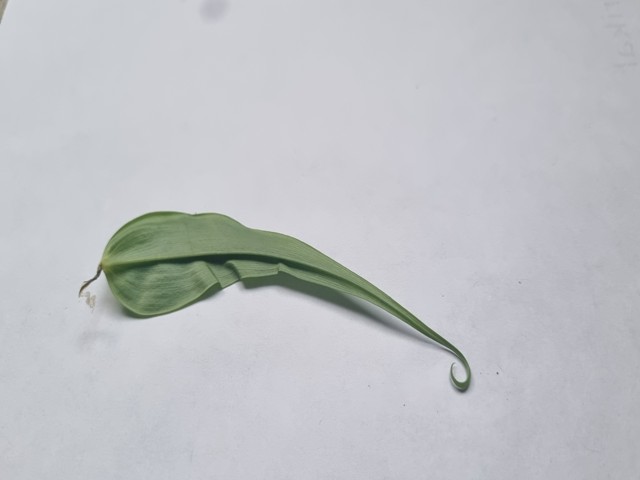
Plant: agnishika